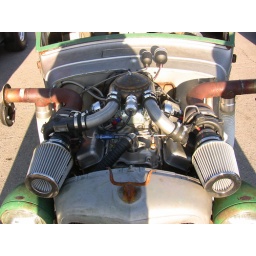
Rockabilly car show 2009. Cool ratrods, hotrods, motorcycles and hipsters. Photos by Rever Clothing.